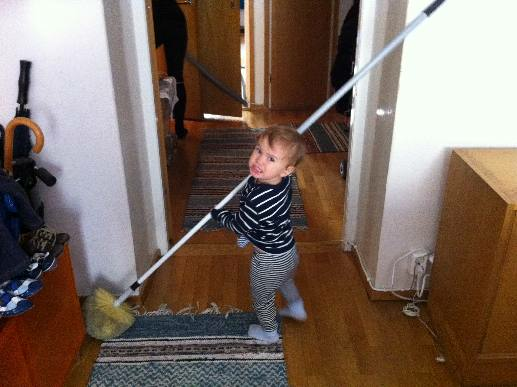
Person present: Yes